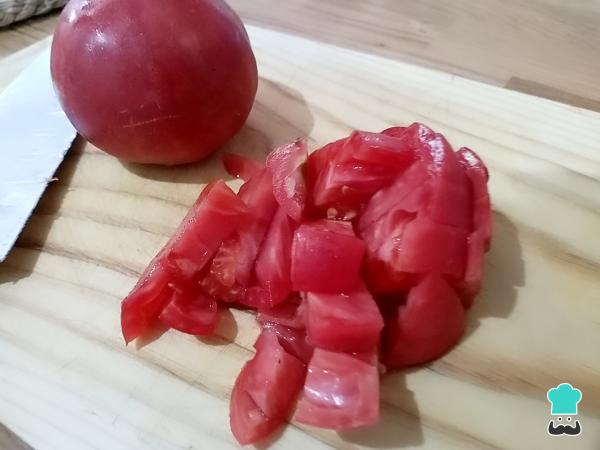
Mientras tanto, prepara el resto de los ingredientes media hora antes de servir. Corta los tomates maduros en cubos y reserva.